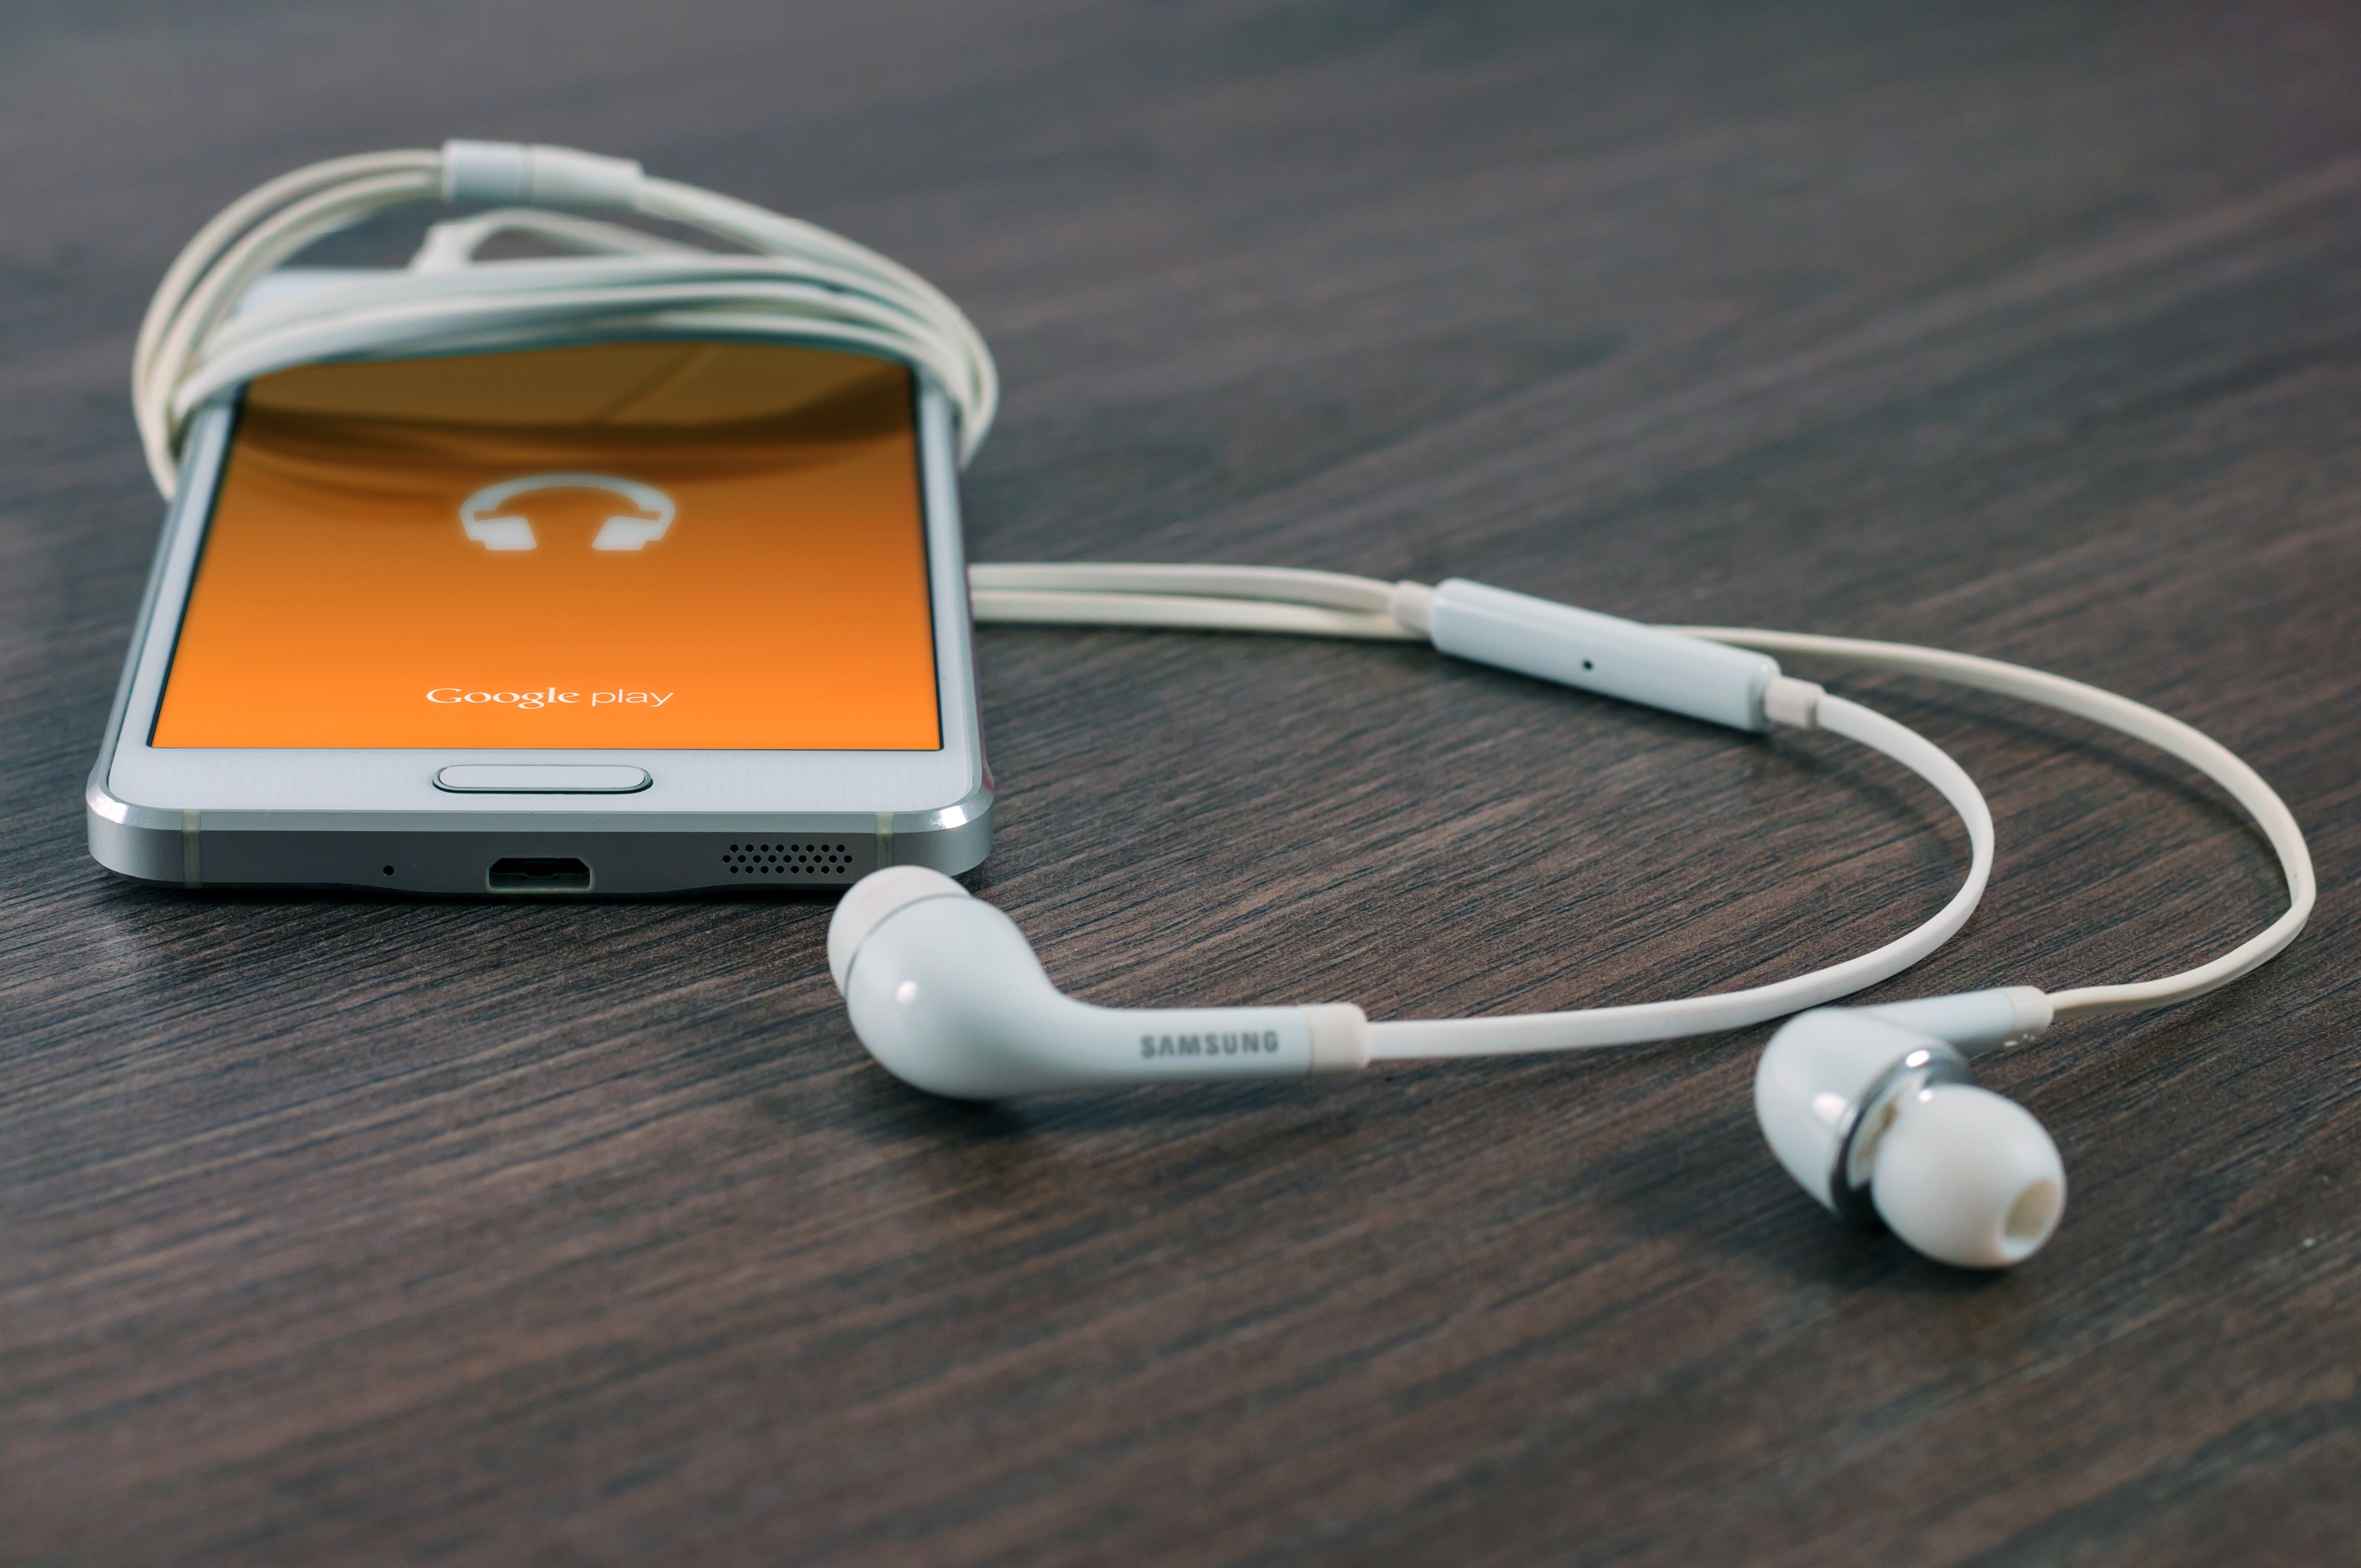
computer, smartphone, technology, headphone, phone, gadget, ear, mobile phone, product, electronics, audio, headphones, organ, audio equipment, electronic device, communication device